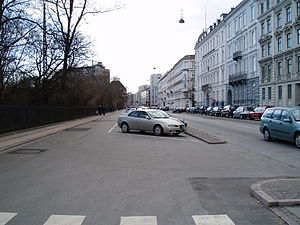
Lokalkørebane
Her er parkeringspladsen adskilt fra den ene køreretning
Trafikken til/fra parkeringspladserne i denne side er isoleret fra den øvrige vej.
En lokalkørebane er en bane der løber parallelt med en hovedtrafikåre, typisk adskilt af en rabat.